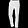
Label: Trouser